London Corresponding Society

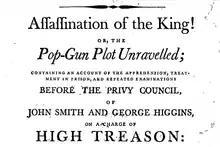
Frontispiece for John Smith's 1795 account of testimony before the Privy Council on the "Pop-Gun" Plot

The weight of repression substantially reduced popular societies in the provinces. In London, Hardy and Margarot's successor as chairman, John Baxter, undaunted, had drawn up addresses to "the friends of peace and parliamentary reform" and to "His Majesty" calling for an end to the war against France. Prime Minister, William Pitt, responded by having the papers of the London societies seized and examined by a secret committee of the House of Commons.